Győrtelek

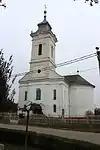
The Reformat Church

It was recorded by the name of Gyerthelek in 1477; its meaning: the property of a person called György.